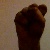
The image shows a hand gesture representing the letter 'S' in Indian Sign Language.